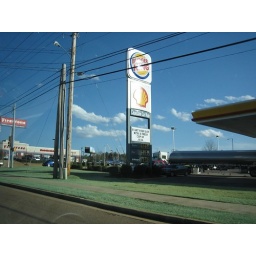
No really. In winter, the grass in Tennessee turns brown, and evidently, some places paint it green for the season.